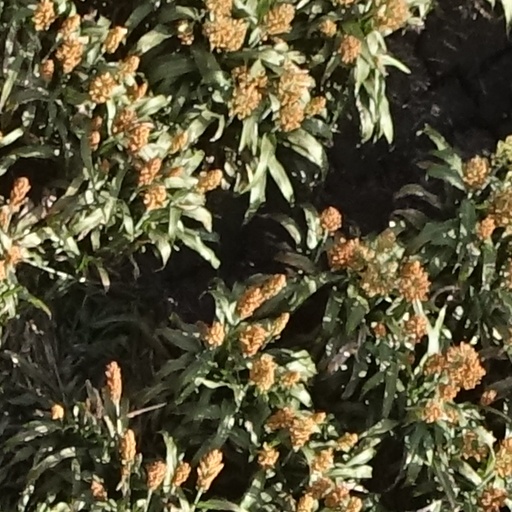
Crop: sorghum